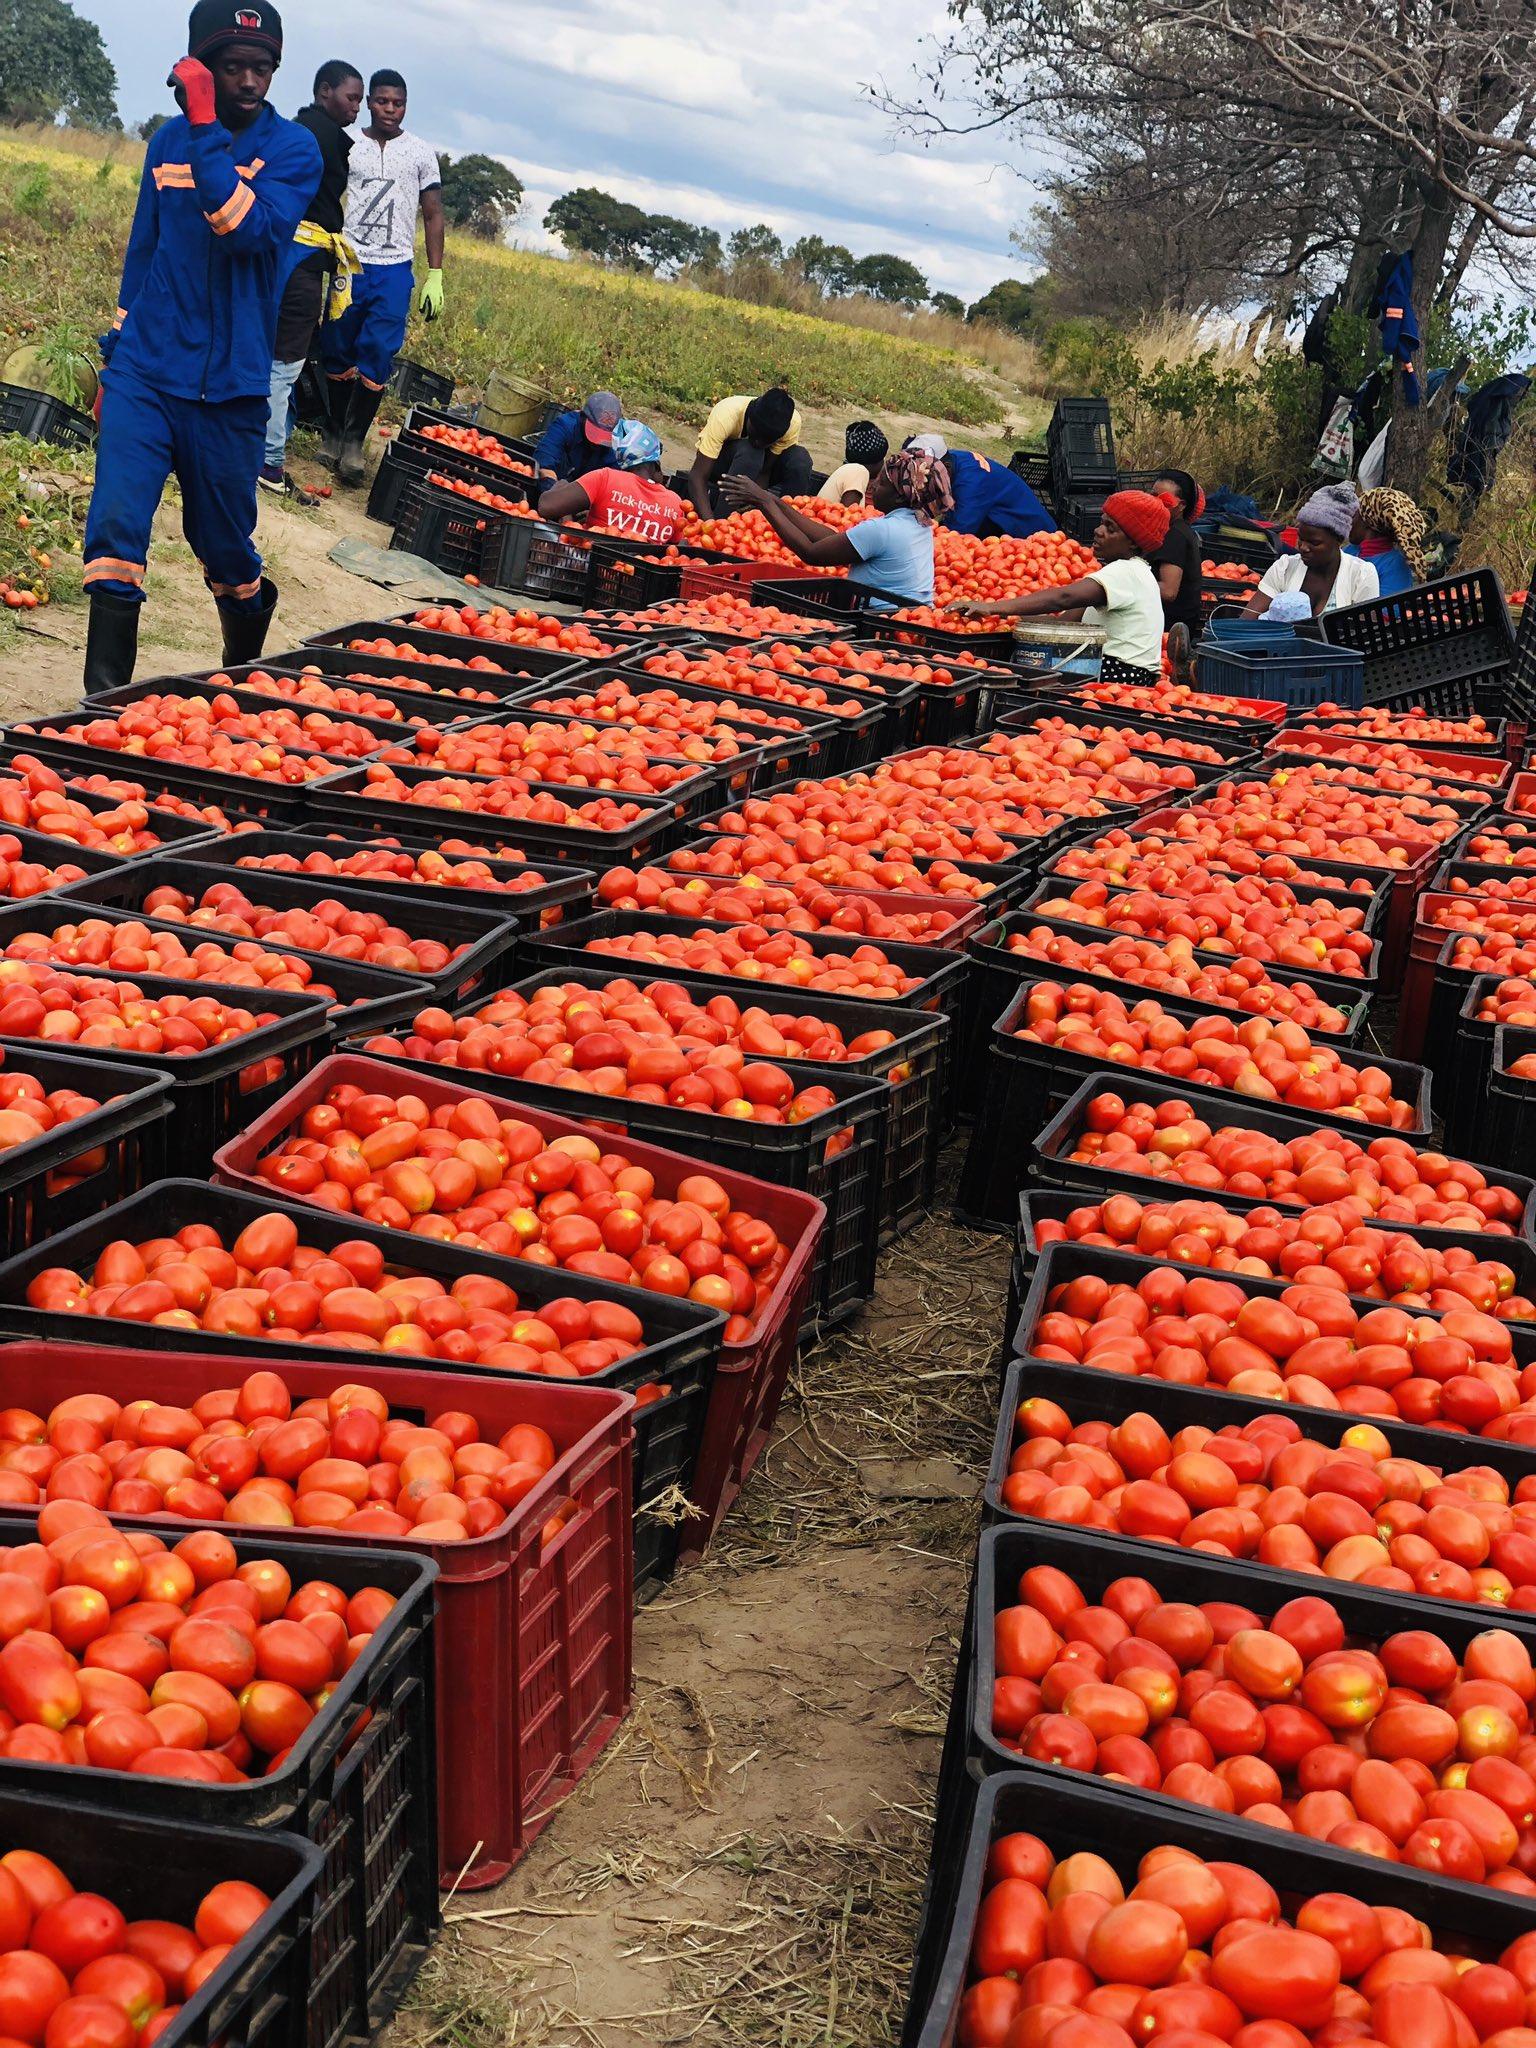
Wakulima wengi wakiwa pembeni ya shamba kubwa wakipakia matunda ya zao la nyanya yaliyo na rangi nyekundu na yamekomaa vizuri katika matrei yenye rangi tofauti tofauti, nyanya hizi zinaweza kutumika kama chakula kwa wakulima hao au wanaweza kuziuza ili wajipatie kipato.